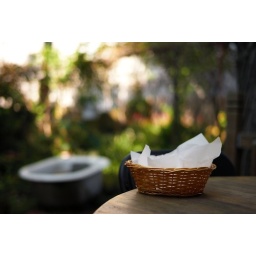
basket and bathtub in the evening